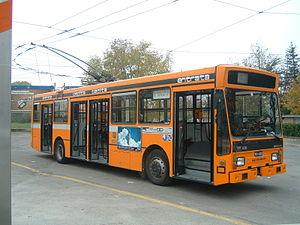
Liste des Lignes de trolleybus par région en Italie, anciennes et actuelles.